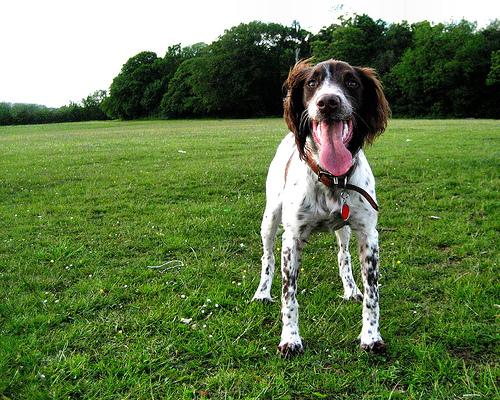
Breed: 276-n000112-English_springer